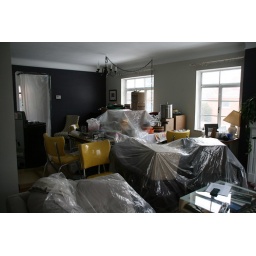
What our house looks like during the kitchen redo. Yes. that would be a stove in our dining room. Ugh.